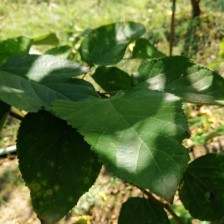
Variety: WhiteKing